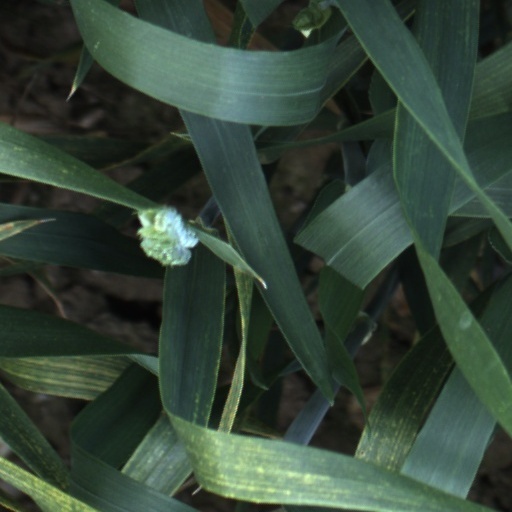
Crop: wheat